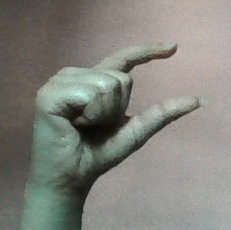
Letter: dal